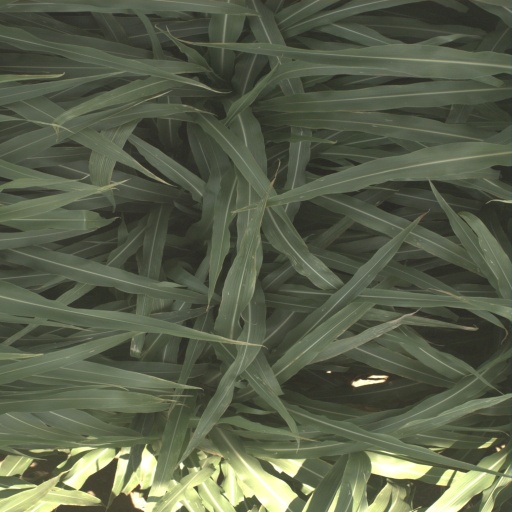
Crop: sorghum